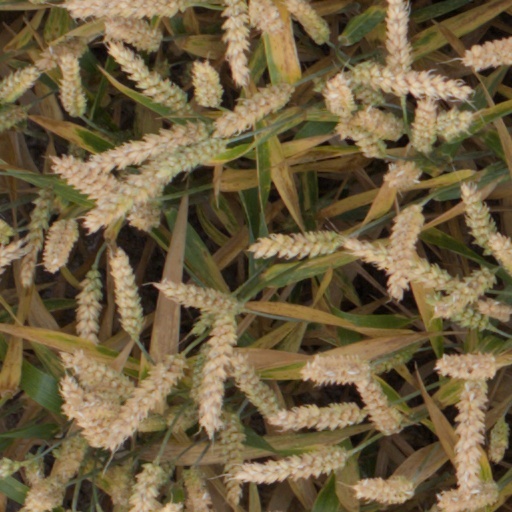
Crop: wheat